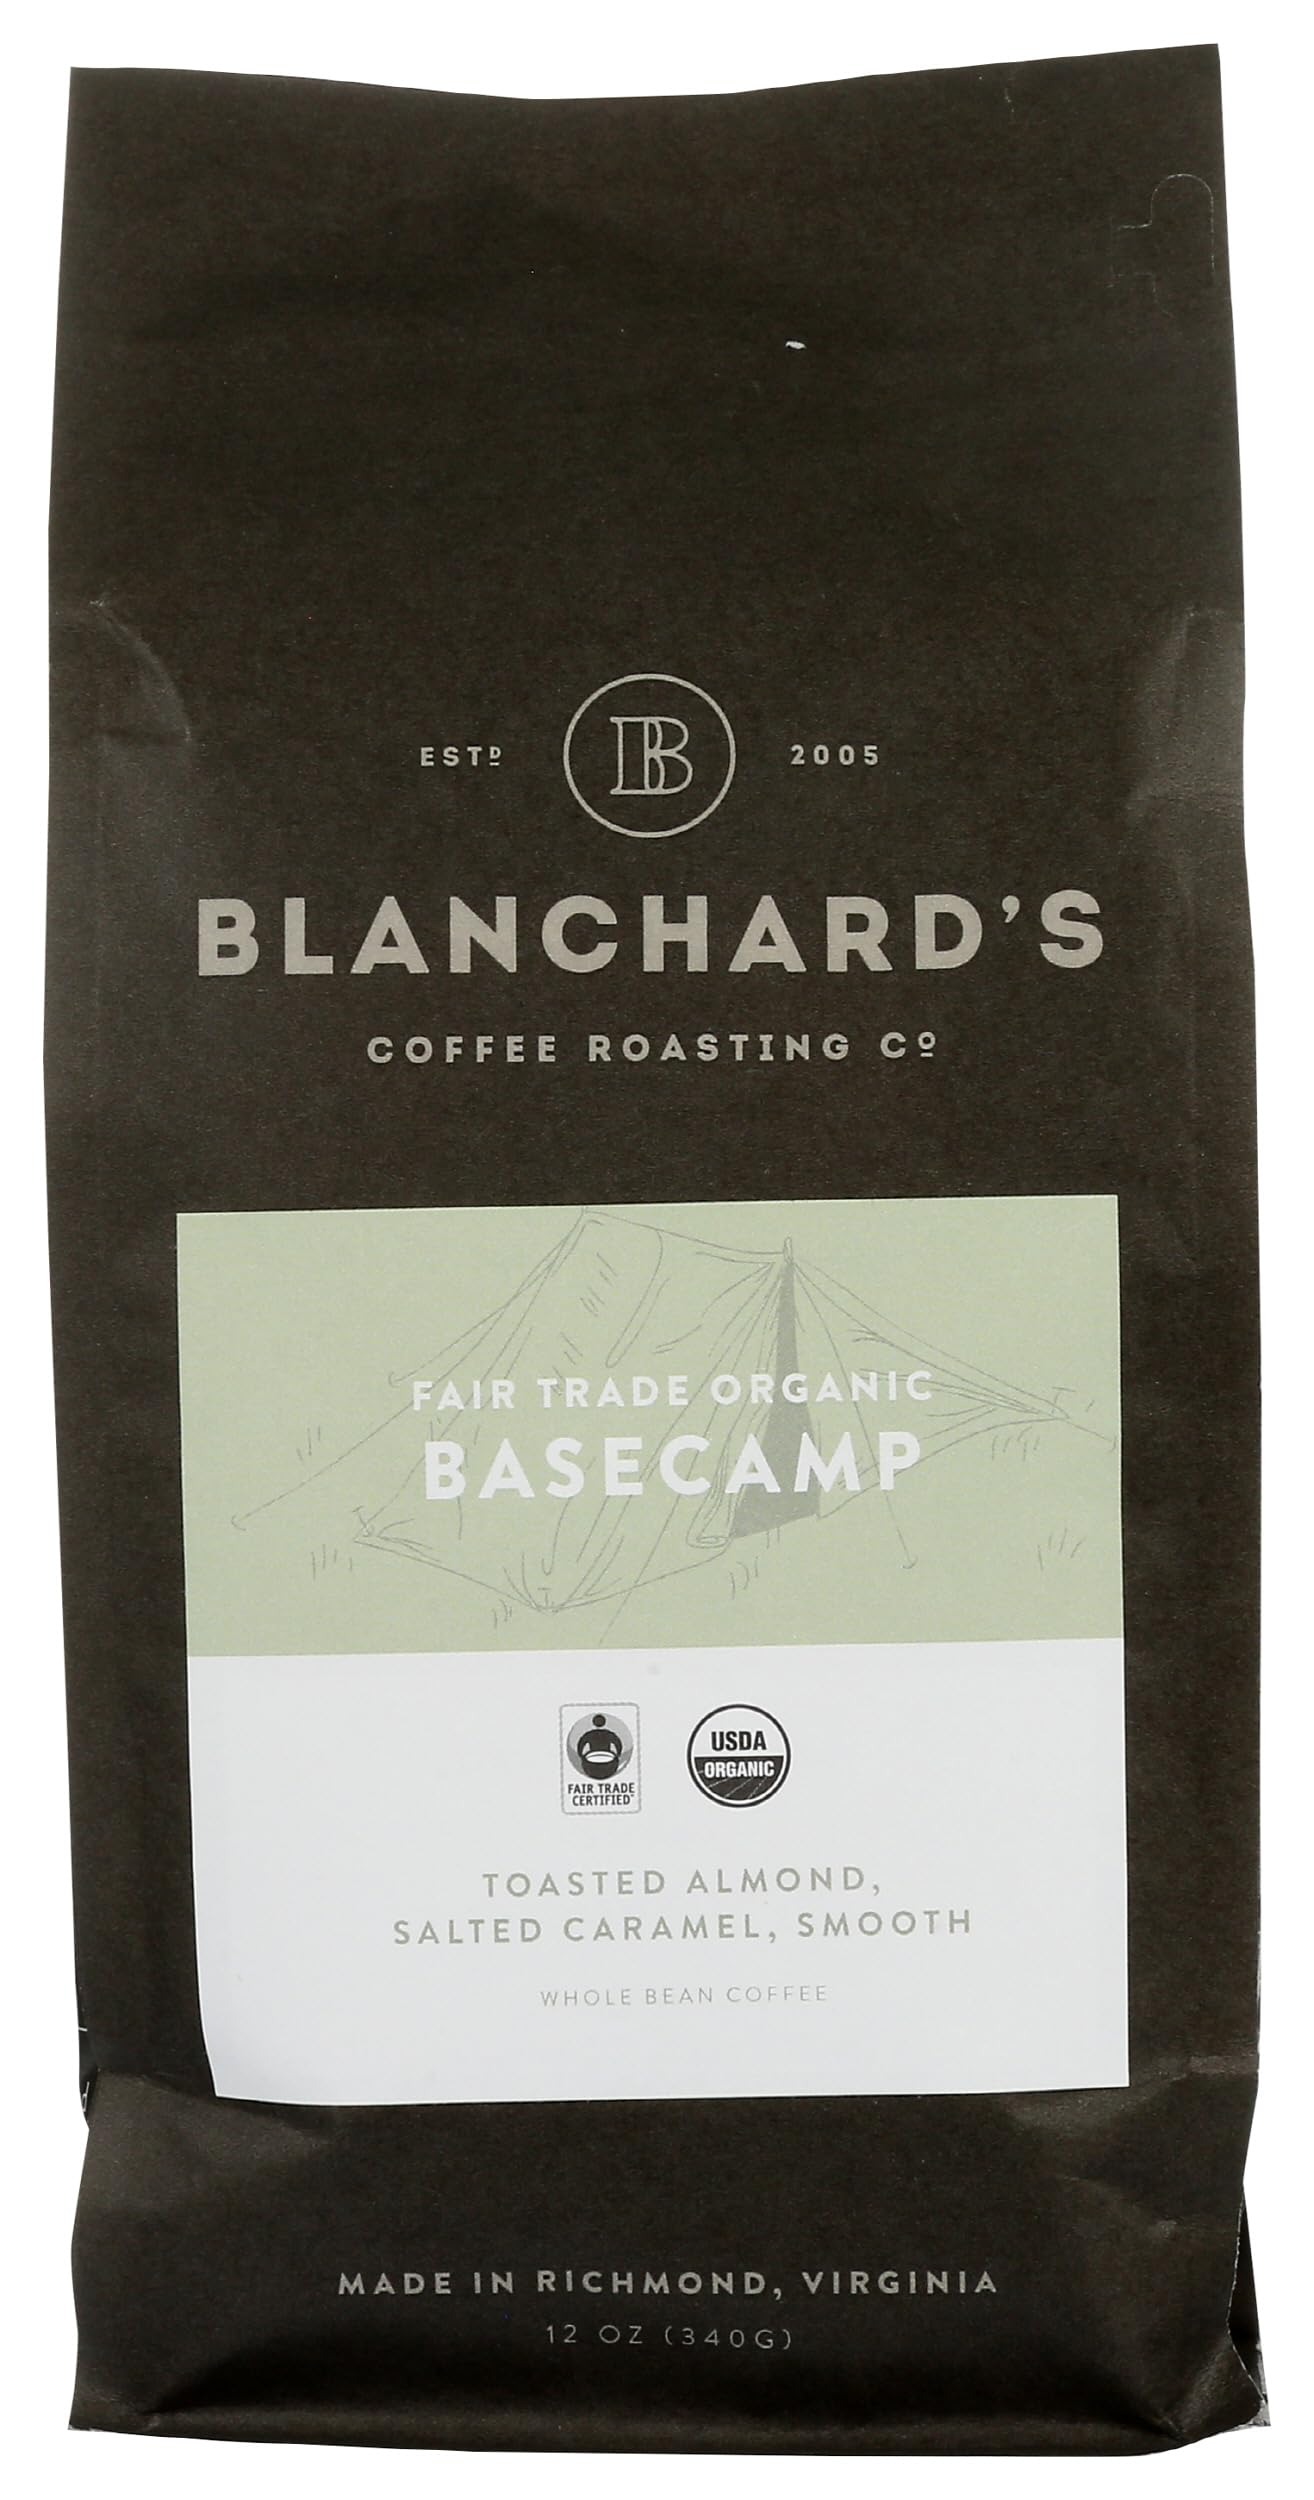
Item Name: BLANCHARDS COFFEE Coffee Honduran Ft, 12 OZ
Bullet Point 1: Whole Bean
Bullet Point 2: 12 oz Bag
Bullet Point 3: Whole Bean
Product Description: TOASTED ALMOND, SALTED CARAMEL, SMOOTH. A bold, organic blend of Latin American coffees to kick off all your day's adventures and fuel you through your day.
Value: 12.0
Unit: Ounce

Price: 14.26